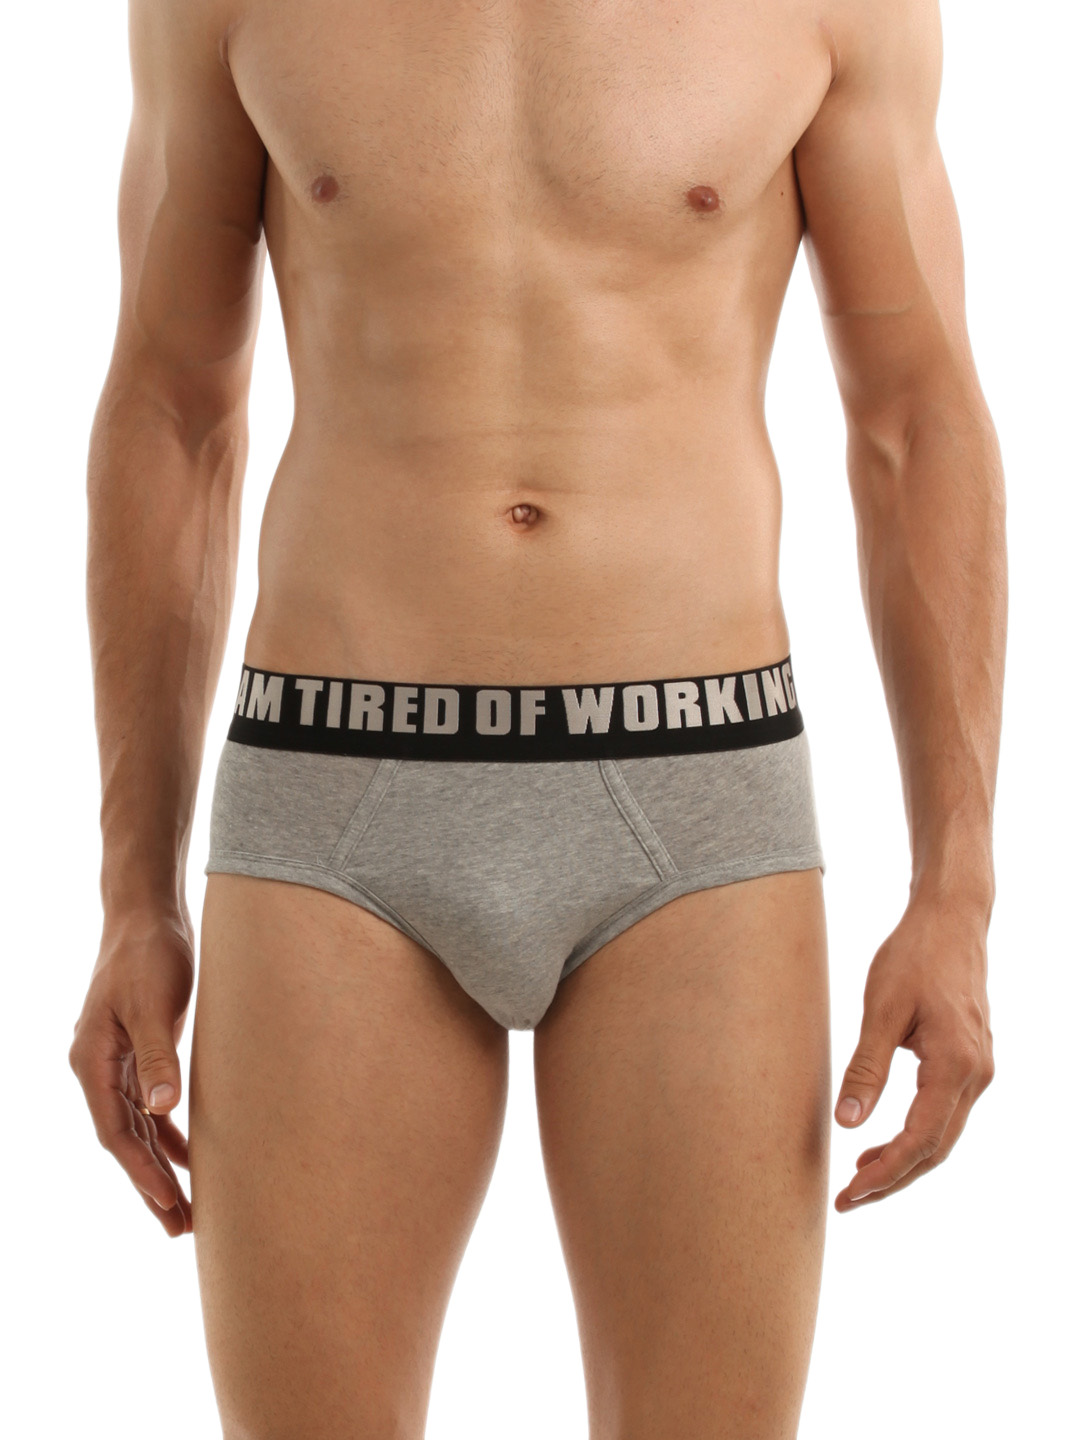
Basics Men Grey Hip Brief
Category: Apparel / Innerwear / Briefs
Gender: Men
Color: Grey
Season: Summer 2016
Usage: Casual